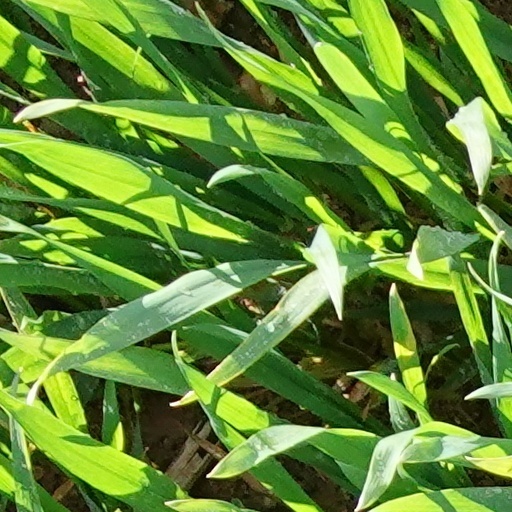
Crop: wheat